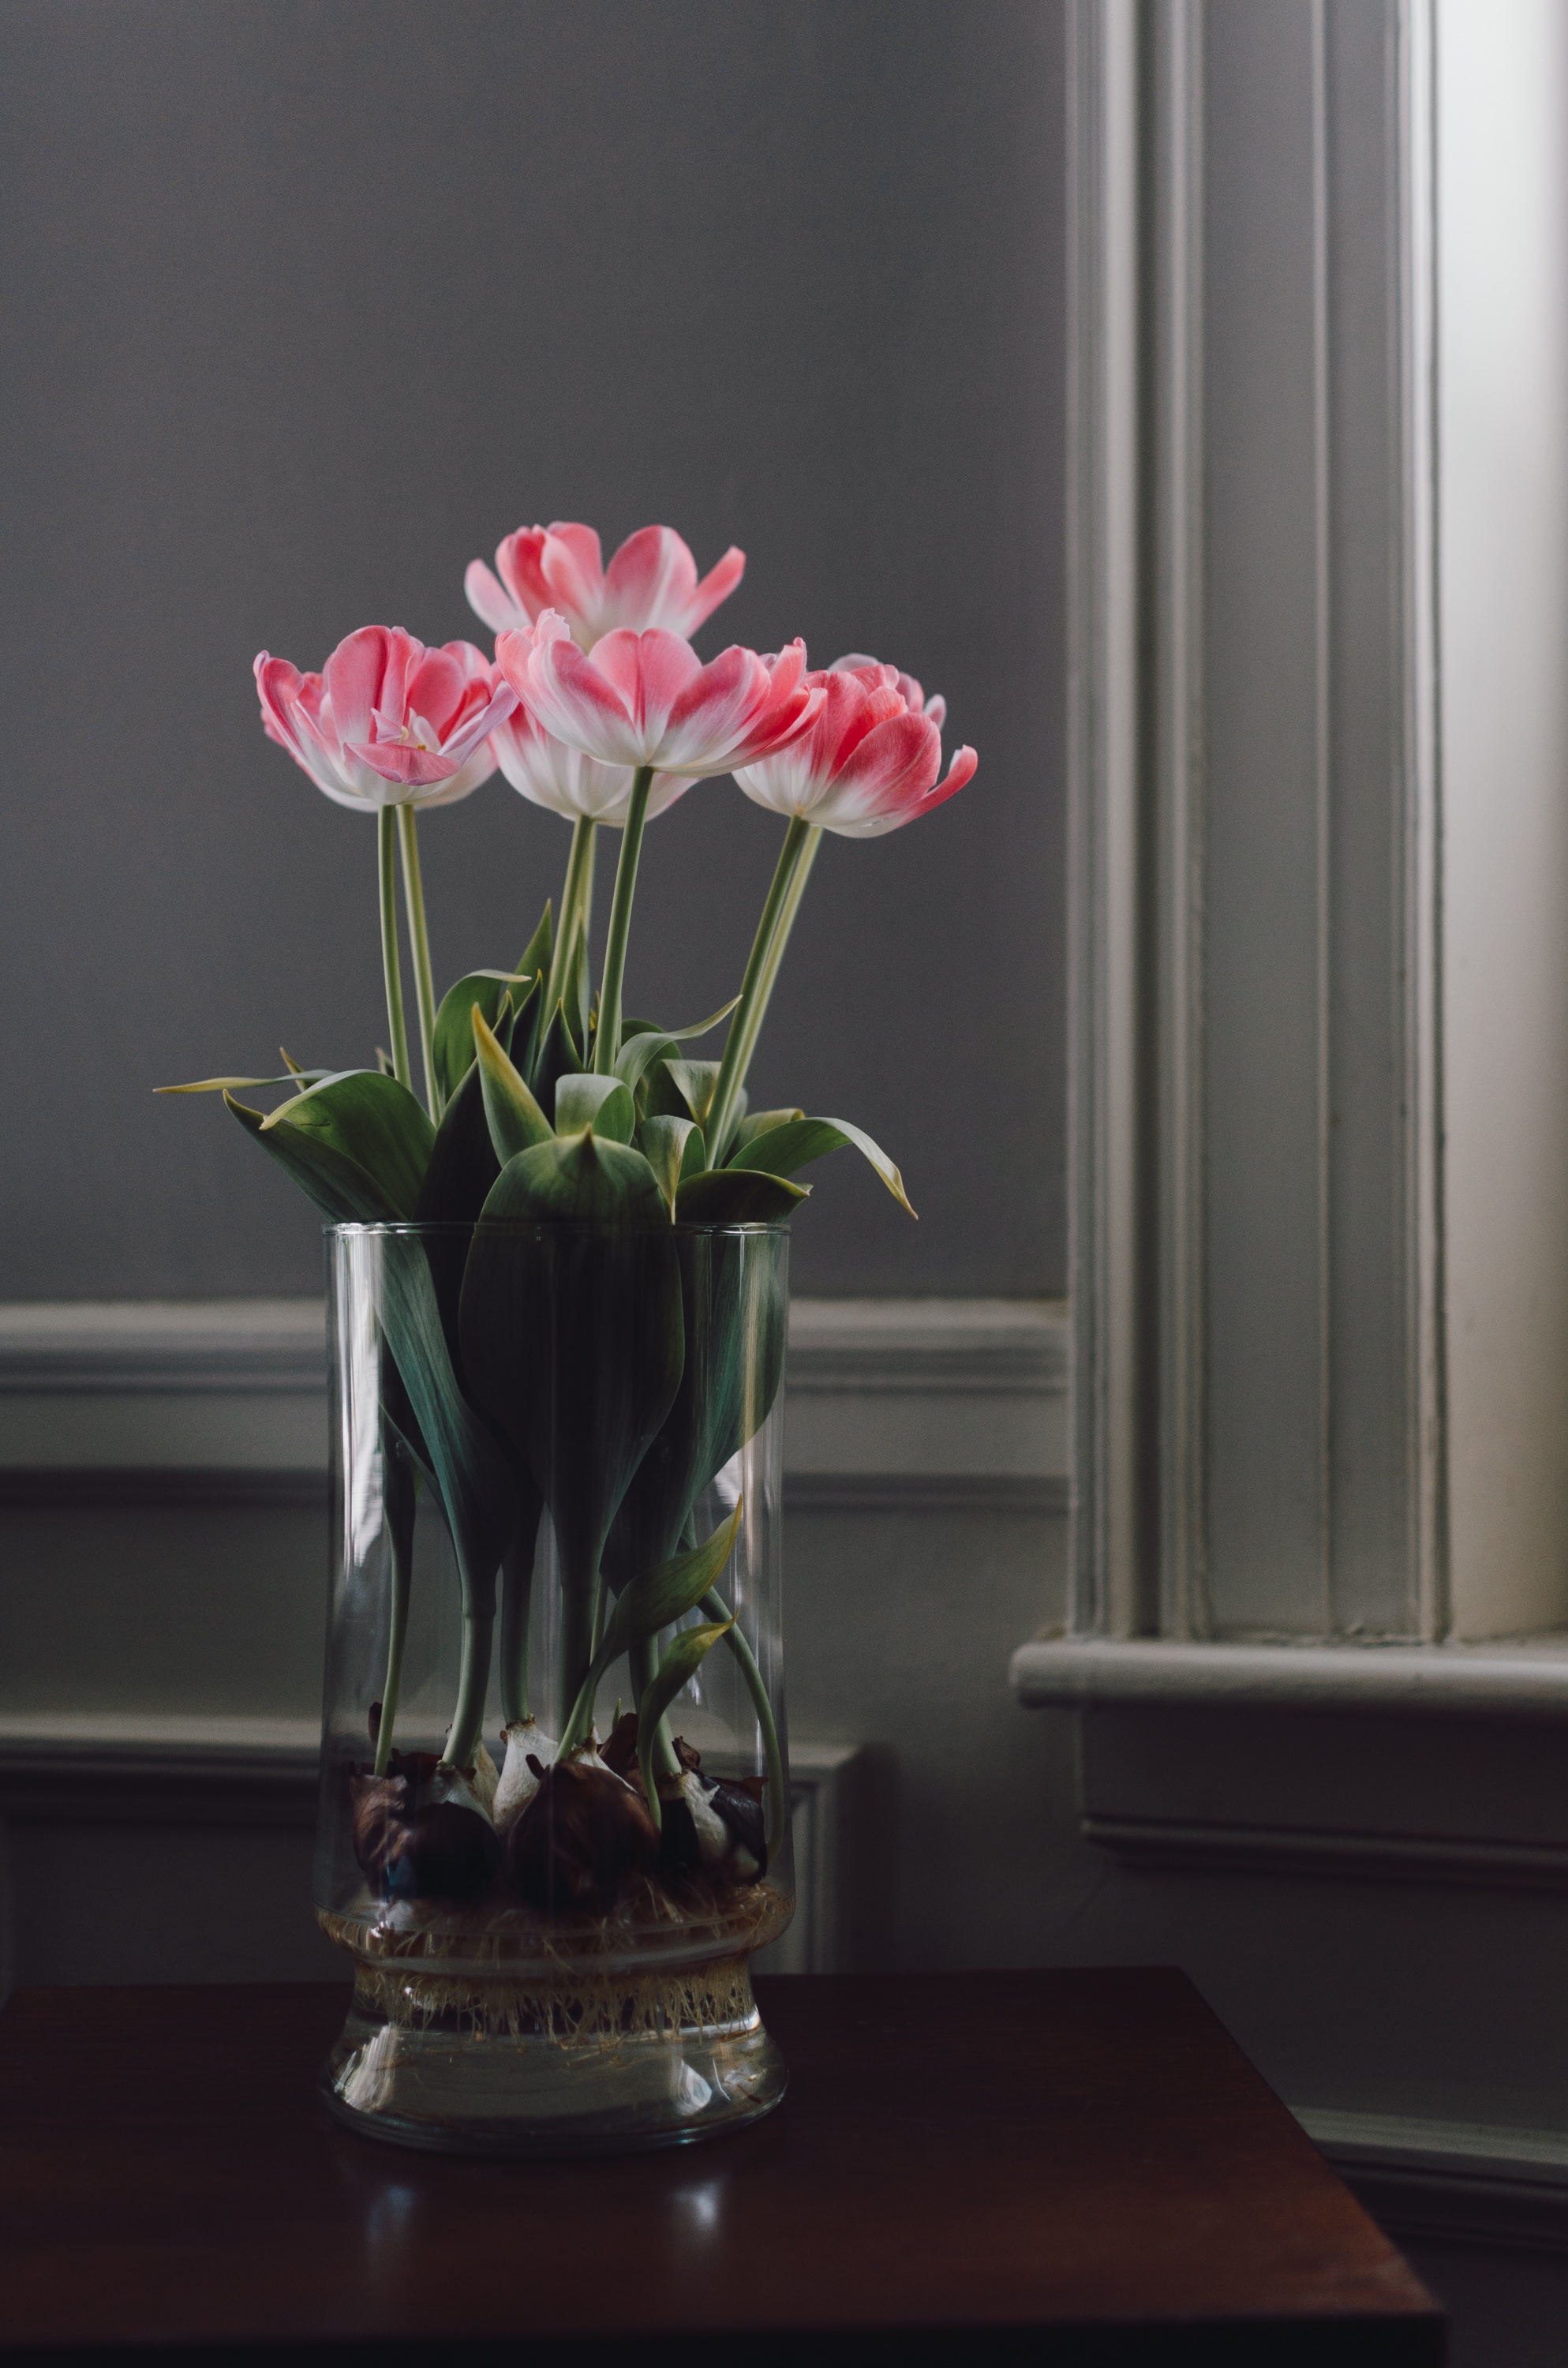
plant, flower, window, glass, vase, red, lighting, still life, painting, interior design, art, floristry, flowering plant, floral design, still life photography, land plant, flower arranging